Gemasolar Thermosolar Plant

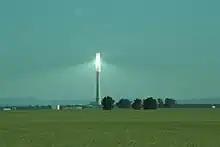
Gemasolar in 2012

After the second year of operation the plant has exceeded projected expectations. In 2013, the plant achieved continuous production, operating 24 hours per day for 36 consecutive days, a result which no other solar plant has attained so far. Total operation is 6,450 hours at full capacity per year, preventing about 30,000 tons of emissions per year.